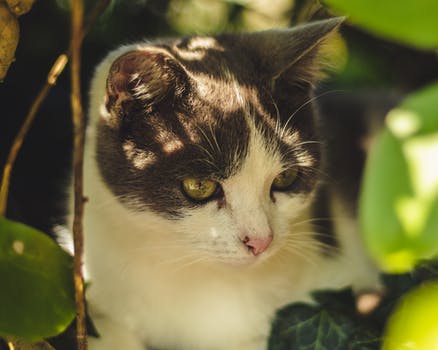
Label: No Watermark